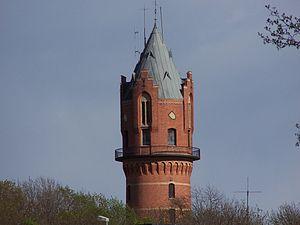
Ronneby est une ville de Suède, chef-lieu de la commune de Ronneby, dans le comté de Blekinge. 11 767 personnes y vivent.